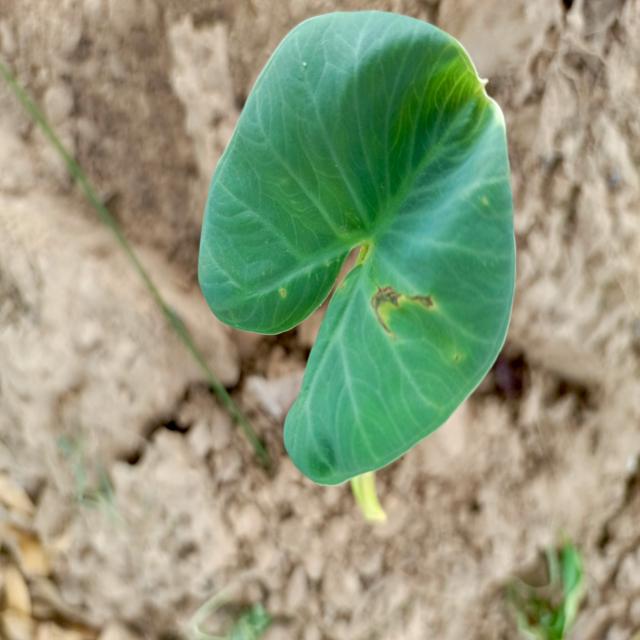
Label: Early_Blight